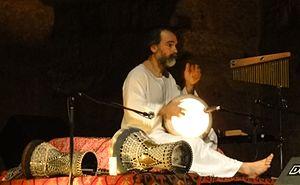
Ahmet Yıldırım dit Mısırlı Ahmet est un joueur turc de darbuka né en 1963 à Ankara. Il est de plus en plus connu dans le milieu des percussions du Moyen-Orient. Outre son jeu aussi bien technique qu'artistique, il développe encore aujourd'hui une nouvelle école de jeu très performante, similaire aux frappes du tablâ indien : une vraie révolution pour le darbuka actuel, lui conférant de multiples nouveaux horizons. Son école se situe à Istanbul, non loin de la tour de Galata.